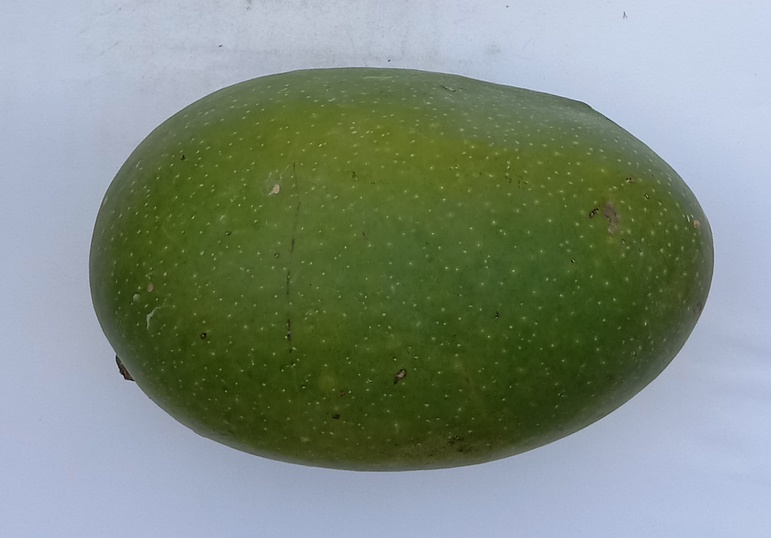
Mango variety: Chaunsa (Black)